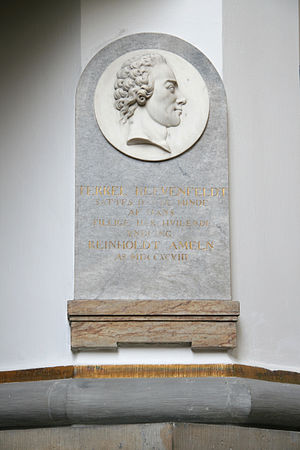
Trinitatis Kirke (København) / Gravminder / I kirken / Epitafier i kirken
Trinitatis Kirke ligger på Landemærket, ud mod Købmagergade, over for Regensen, i Københavns centrum. Kirken er en del af det såkaldte Trinitatis kirkekompleks, som ud over kirken omfatter det tidligere universitetsbibliotek, nu udstillingslokale, på en etage over kirken, samt det astronomiske observatorium Rundetårn. Denne artikel handler primært om kirken.